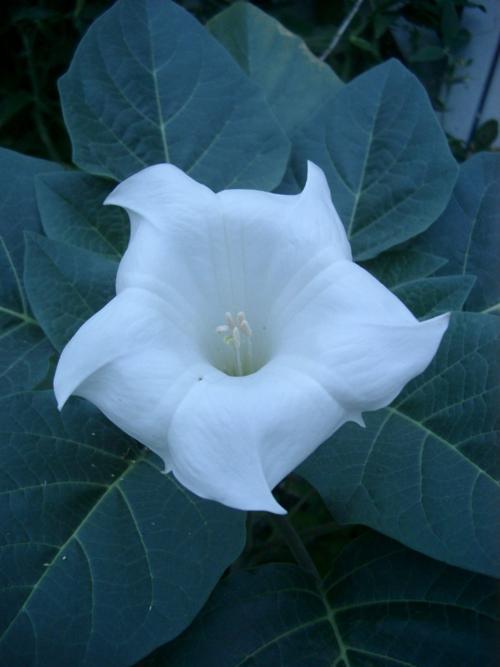
Label: thorn apple